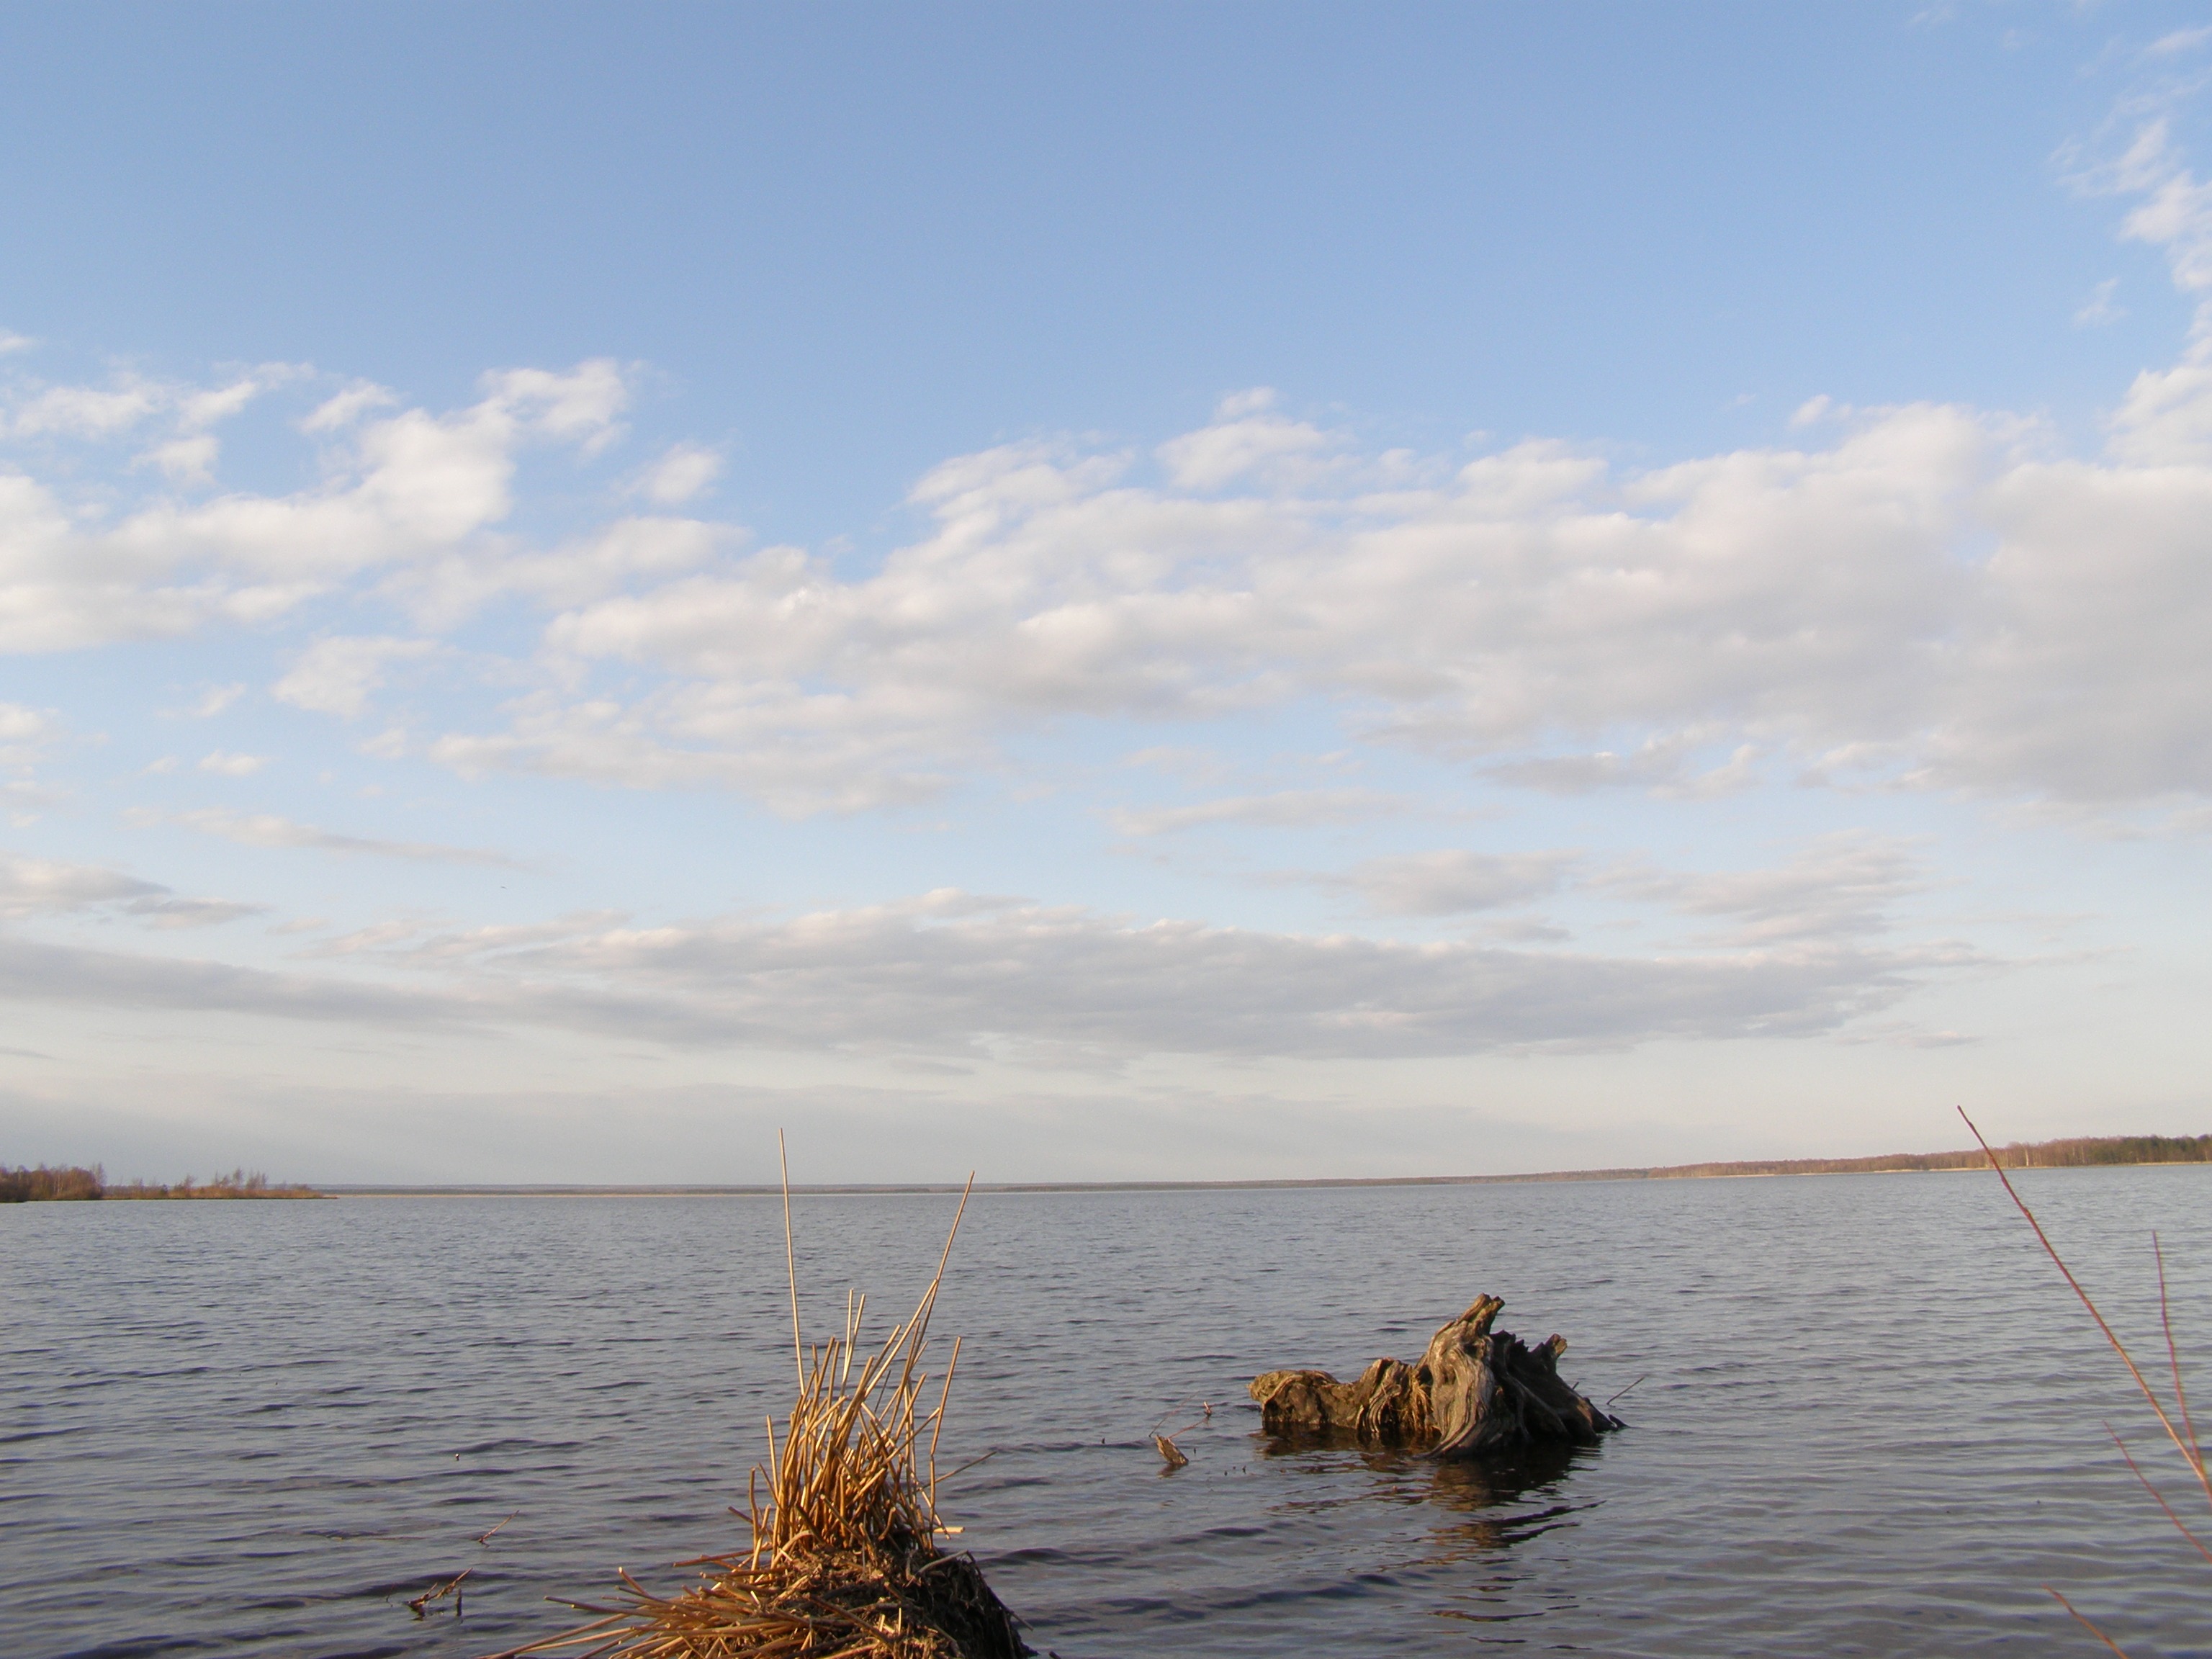
sea, coast, water, outdoor, horizon, cloud, sky, wood, boat, shore, lake, view, environment, spring, vehicle, tranquil, peaceful, space, serene, bay, tourism, tree trunk, reef, clouds, relaxation, resort, boating, picturesque, scene, weeds, nature landscape